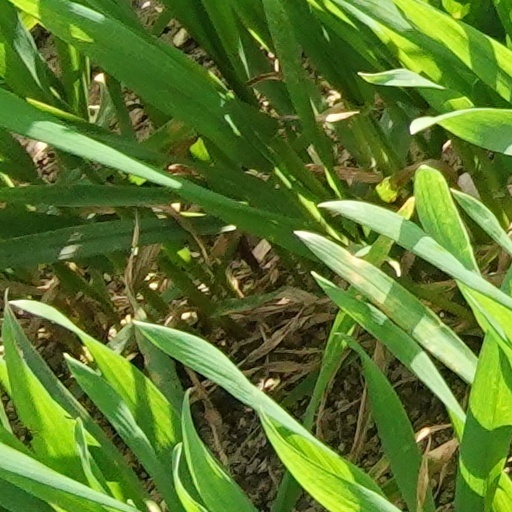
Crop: wheat